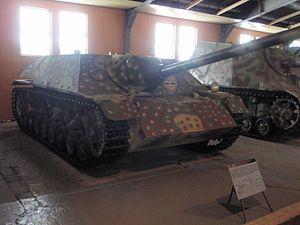
Le Jagdpanzer IV, Sd. Kfz. 162, était un chasseur de chars allemand basé sur le châssis du Panzer IV, et fut construit en trois versions principales en 1944 et 1945, lors de la Seconde Guerre mondiale : Jagdpanzer IV L/48 ; Panzer IV/70 (V) ; Panzer IV/70 Zwischenlösung.